Beneath Western Skies

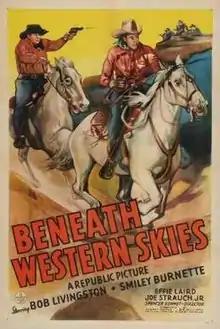
Theatrical release poster

Beneath Western Skies is a 1944 American Western film directed by Spencer Gordon Bennet and written by Albert DeMond and Robert Creighton Williams. The film stars Robert Livingston, Smiley Burnette, Effie Laird, Frank Jaquet, Tom London and Charles Miller. The film was released on March 3, 1944, by Republic Pictures.